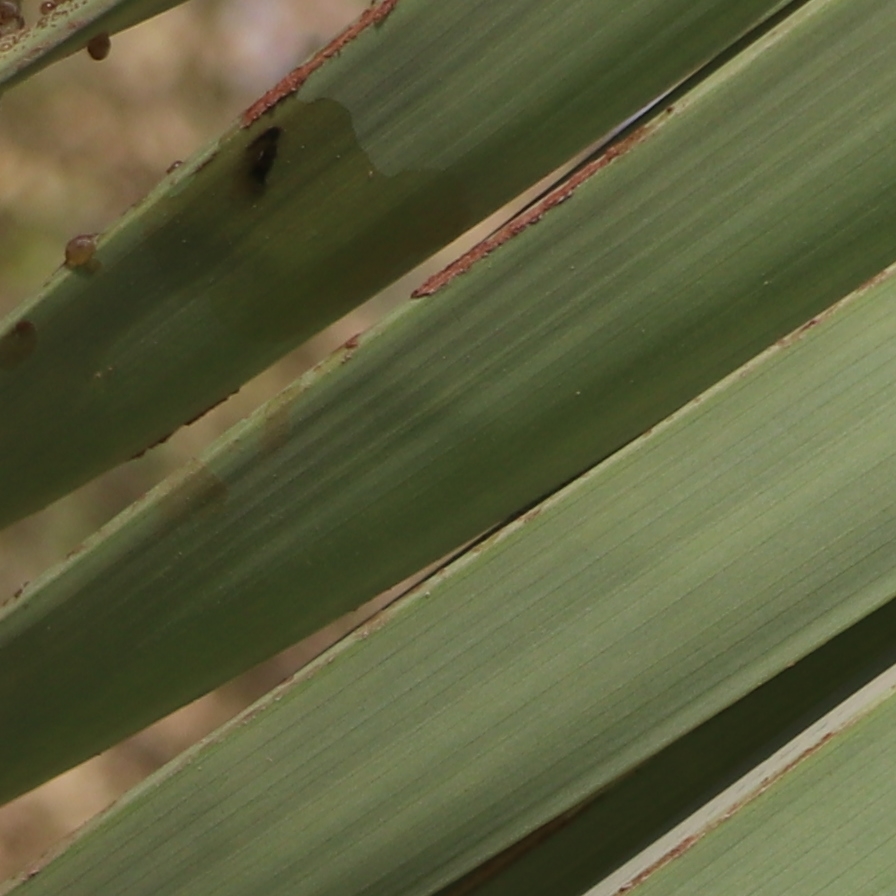
Label: Honey